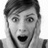
Emotion: surprise